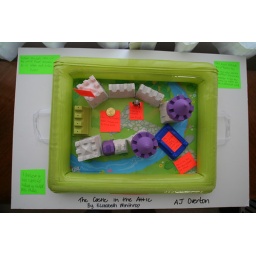
Had to build a castle and label different things from the book &amp;quot;The Castle in the Attic&amp;quot;